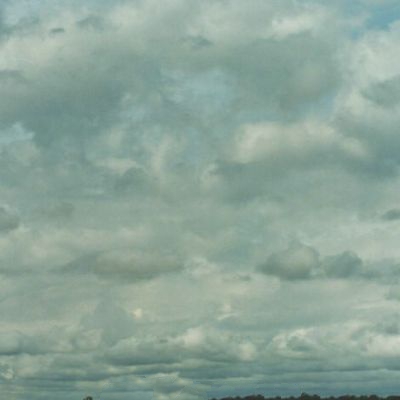
Cloud type: Stratocumulus (Sc)